Great Steamboat Race

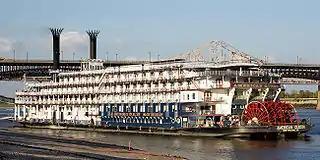
The American Queen was one of only five major riverboats in the United States that are powered by steam.

The 2012 race featured, for the first time since 2008, once again two steam-powered boats as competitors, as well as the diesel-powered "Belle of Cincinnati". The "American Queen", returned to overnight steamboat service in April 2012, competed in the three-way race on May 2, 2012, and finished as second.